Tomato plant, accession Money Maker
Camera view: bottom (45 deg); turntable rotation: 30 degrees
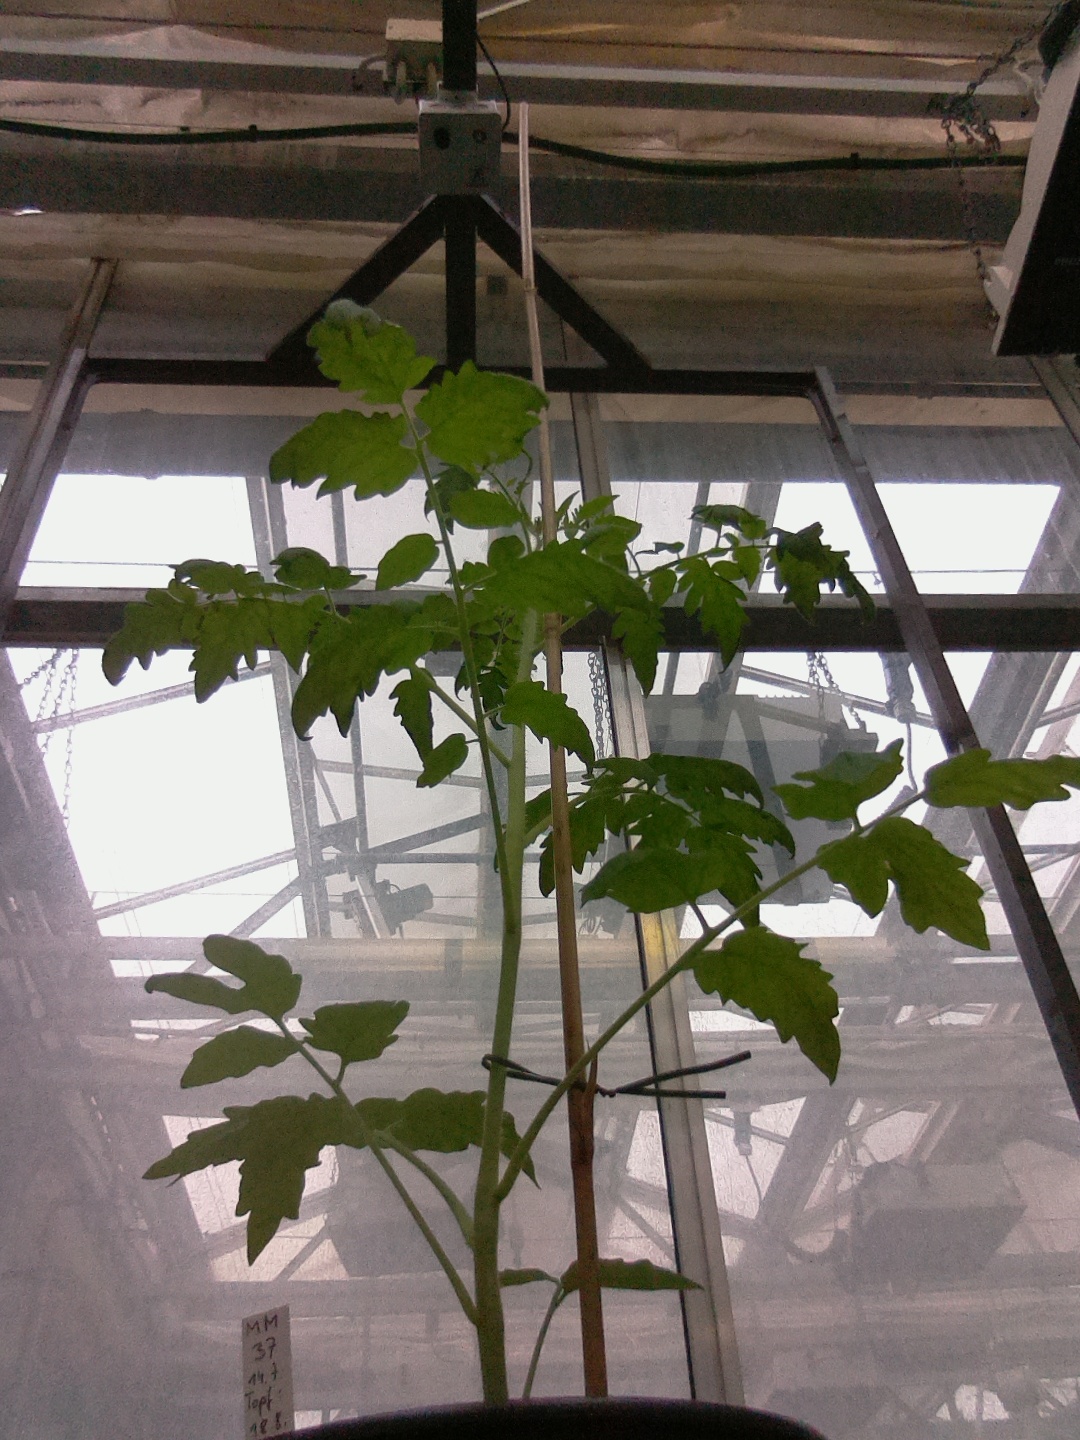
BBCH growth stage 14: 8 of true leaves visible